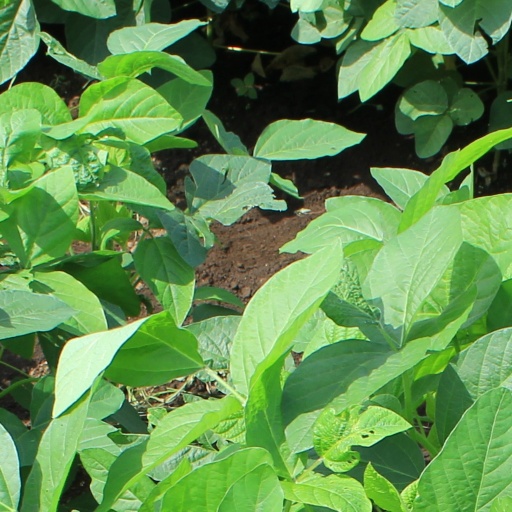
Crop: soybean